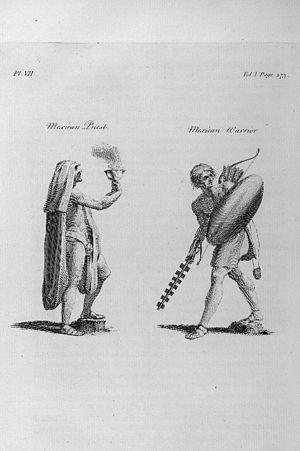
Un prêtre et un guerrier Aztèque